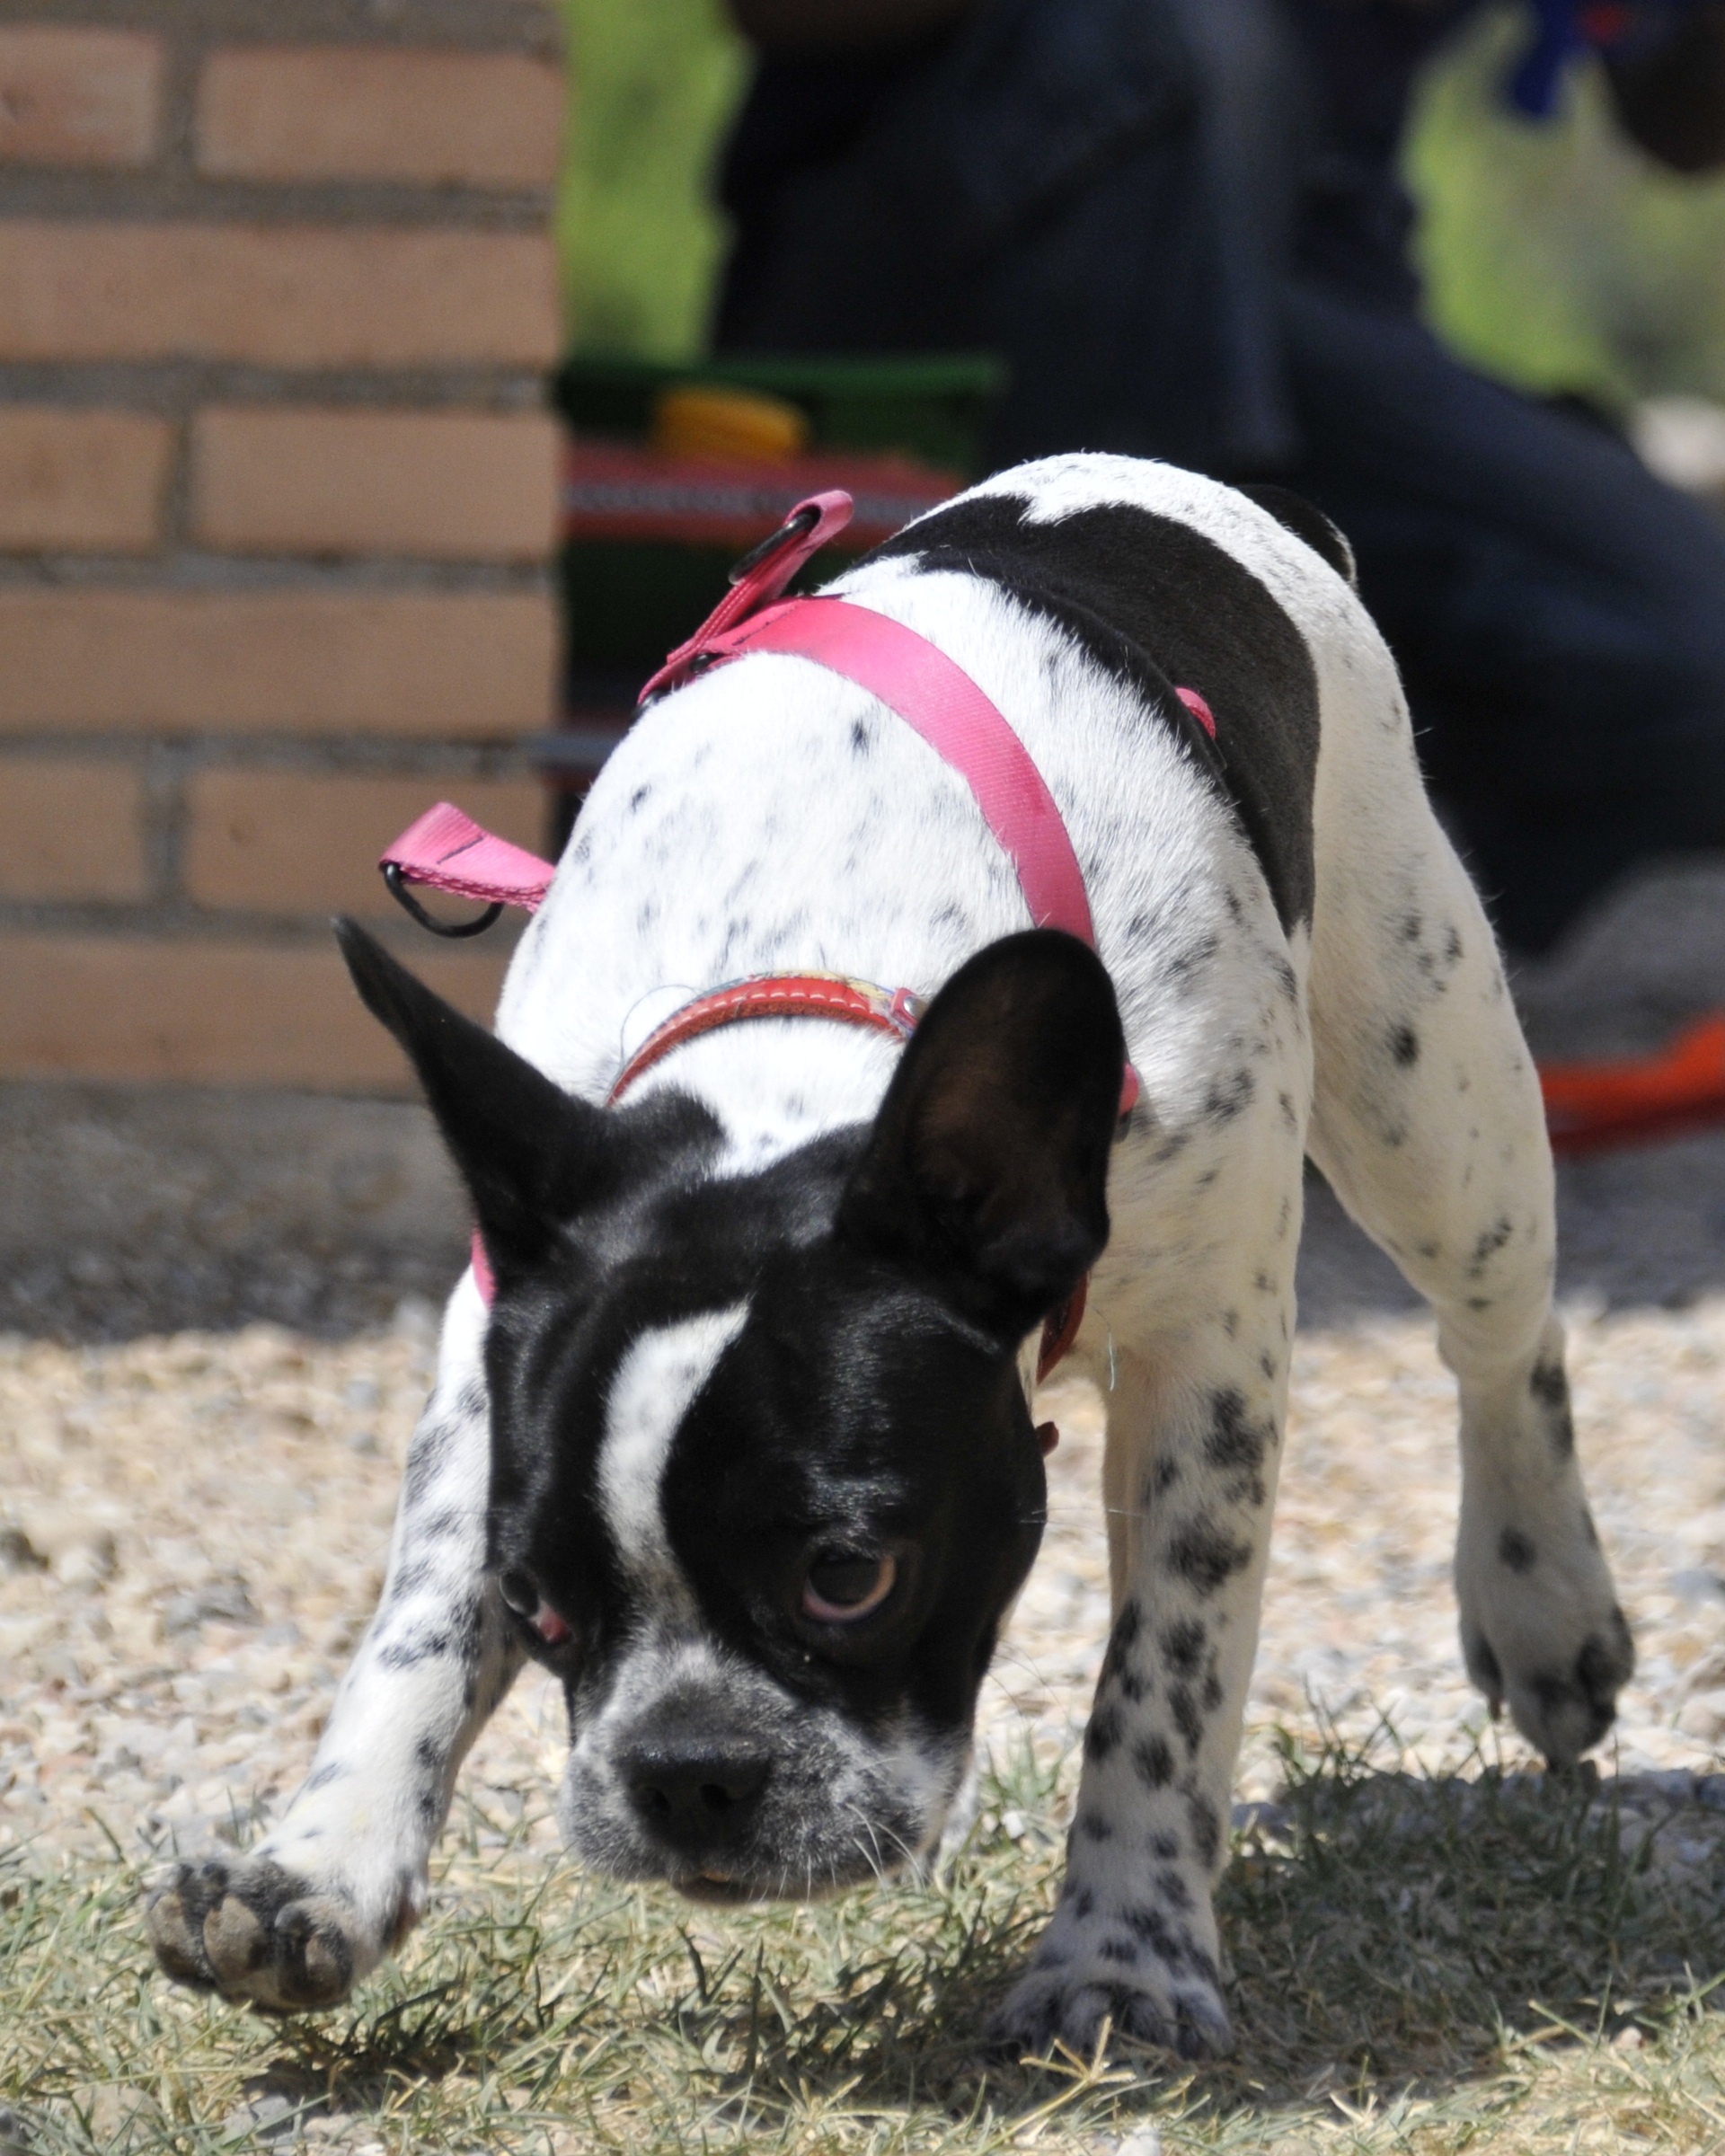
puppy, dog, pet, mammal, friend, bulldog, vertebrate, french bulldog, dog breed, boston terrier, dog like mammal